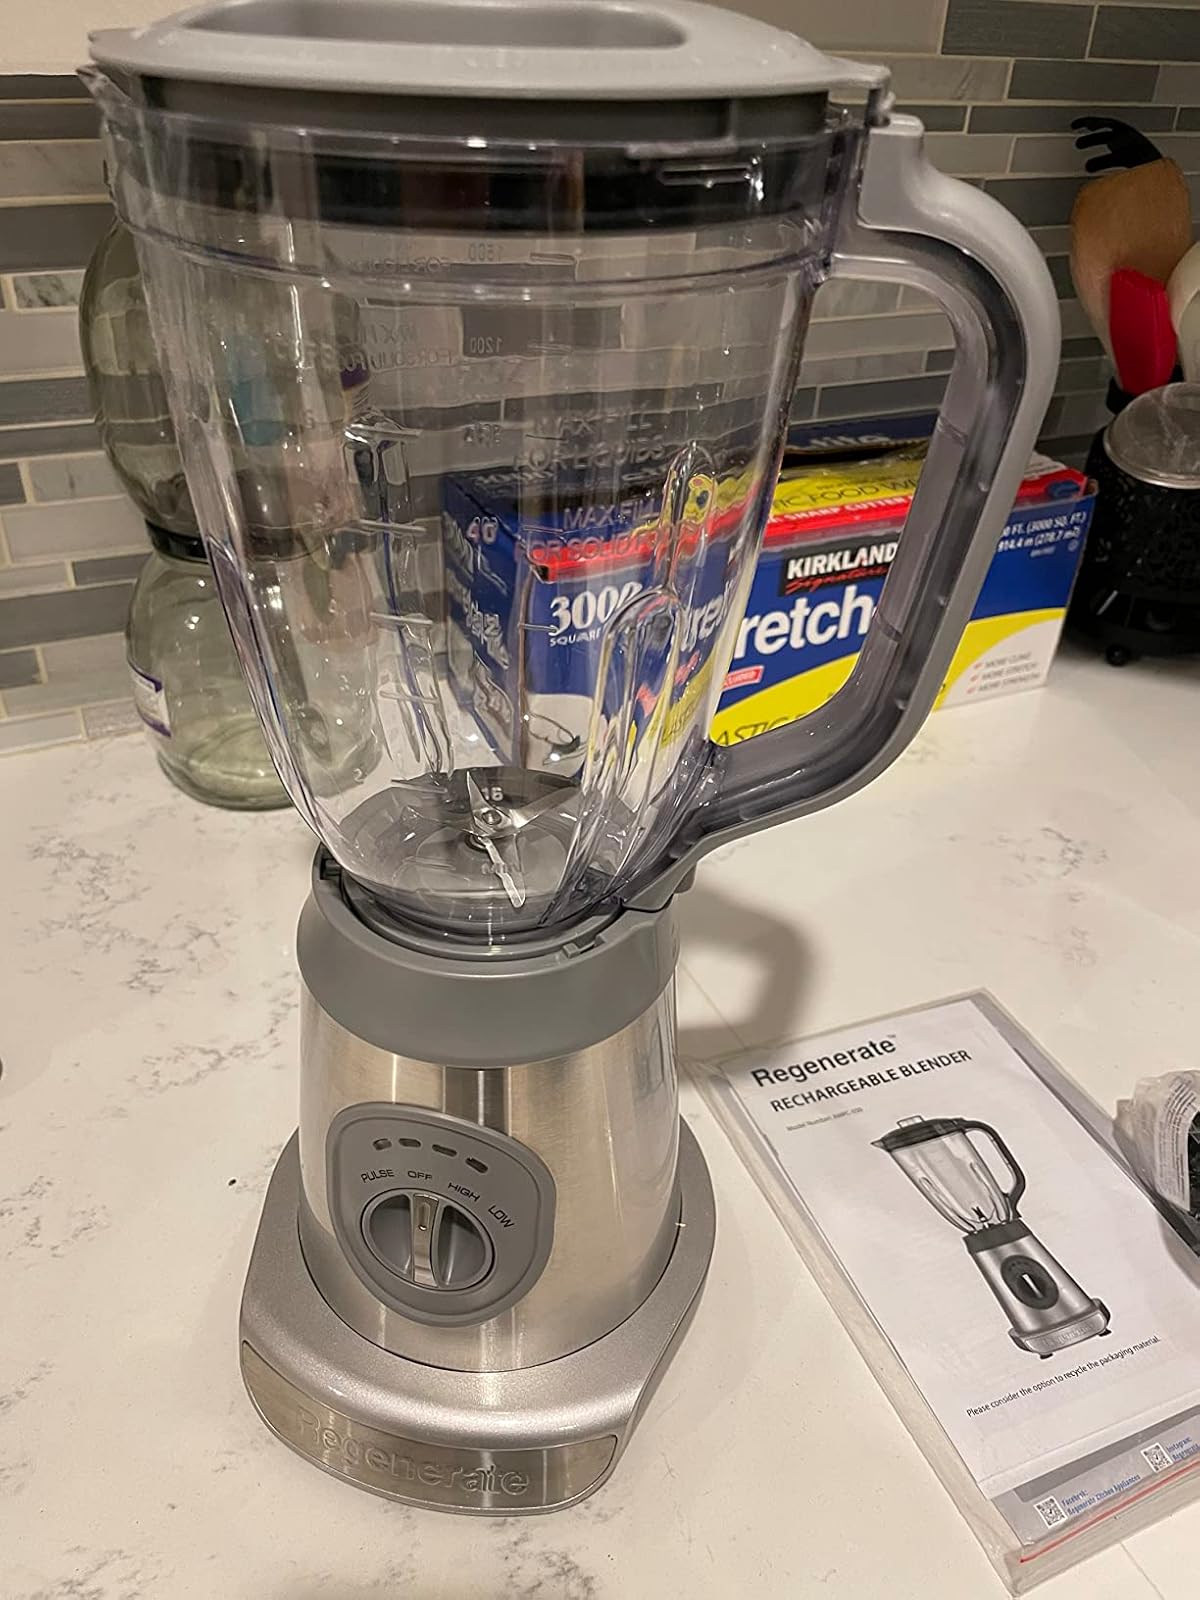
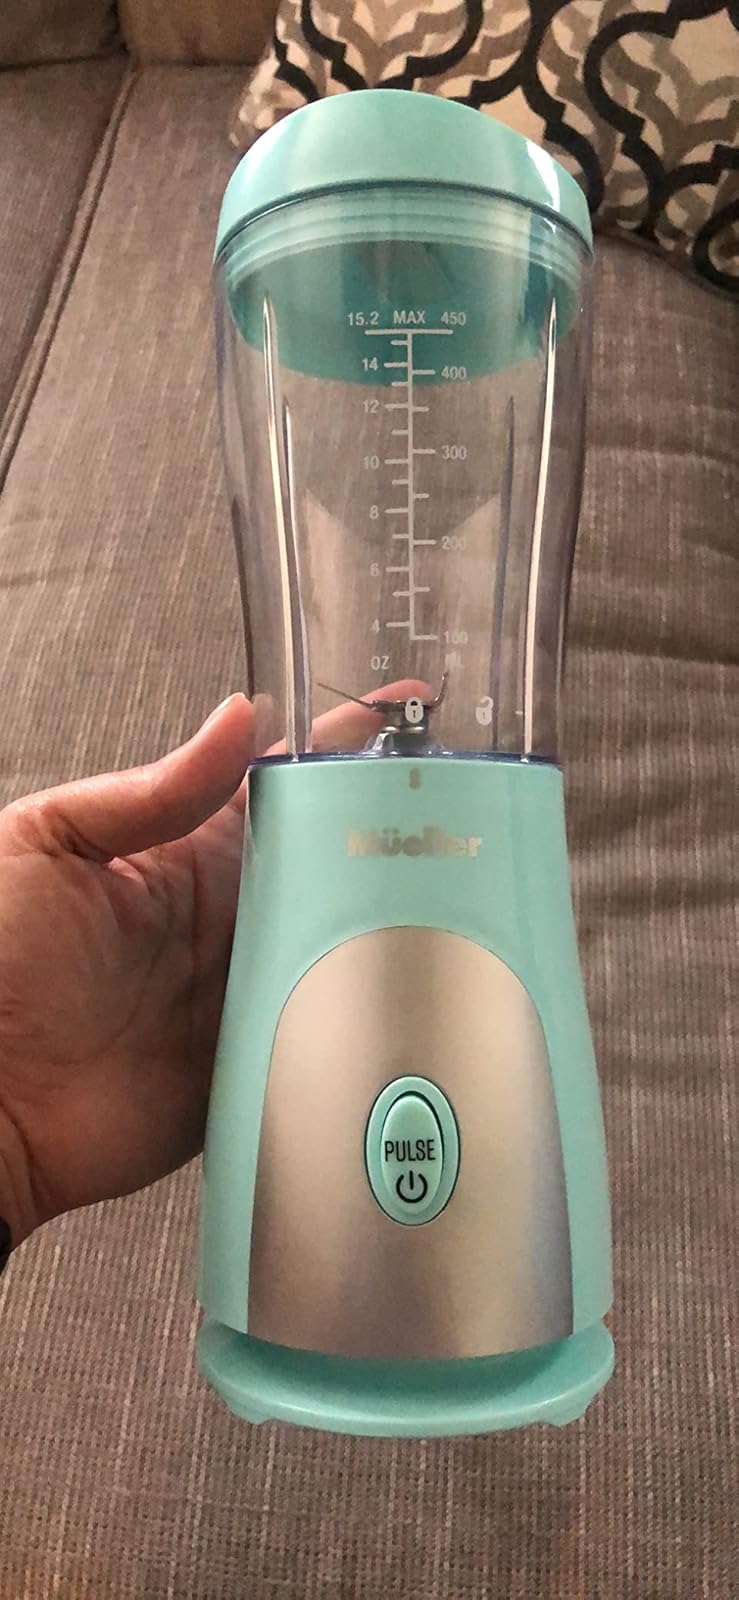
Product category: items_blender
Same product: no